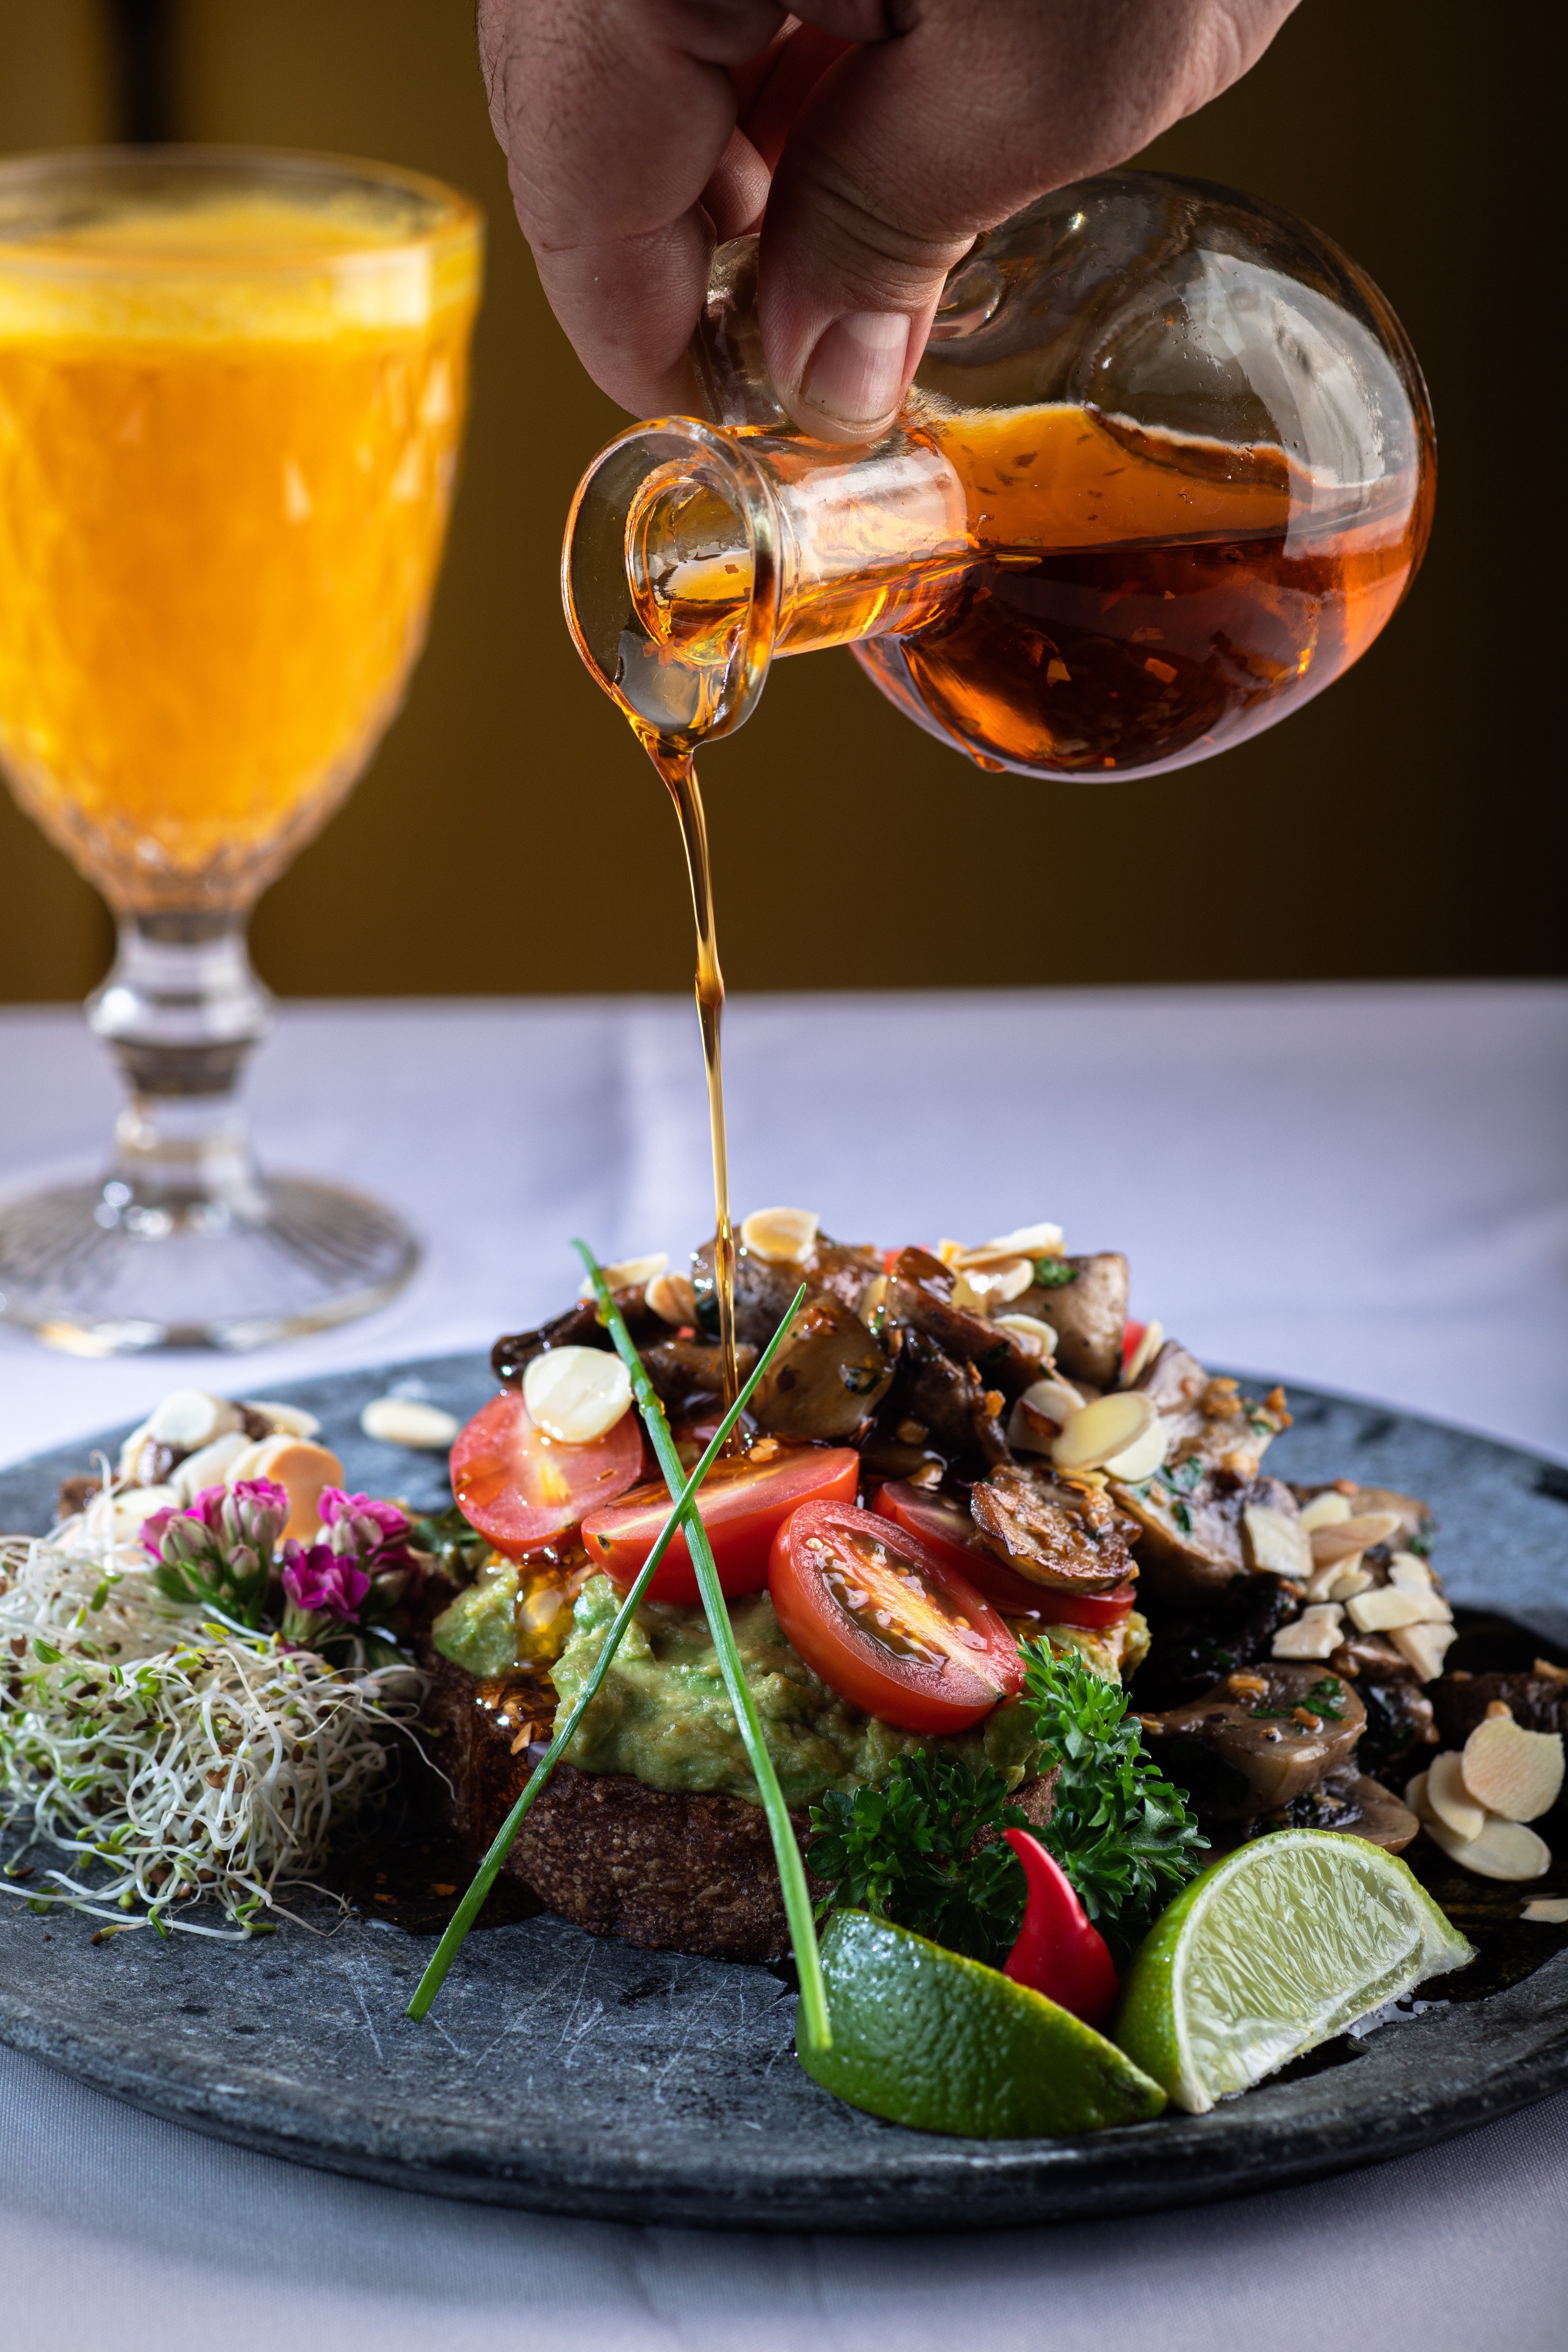
food, tableware, ingredient, stemware, cocktail, recipe, barware, beer, wine glass, plate, cuisine, dish, kitchen utensil, leaf vegetable, alcoholic beverage, vegetable, garnish, aperitif, produce, cooking, drink, meat, champagne stemware, lemon, comfort food, juice, culinary art, classic cocktail, orange drink, finger food, distilled beverage, cider, beer glass, spoon, cocktail garnish, orange juice, salad, Bia h i, superfood, bowl, la carte food, delicacy, alcohol, side dish, platter, beer cocktail, meal, drinkware, supper, brunch, wine cocktail, sour, non alcoholic beverage, mediterranean food, liqueur, wine, lunch, coriander, bronx, braising, breakfast, punch, hors d oeuvre, vegan nutrition, thai food, wok, dessert wine